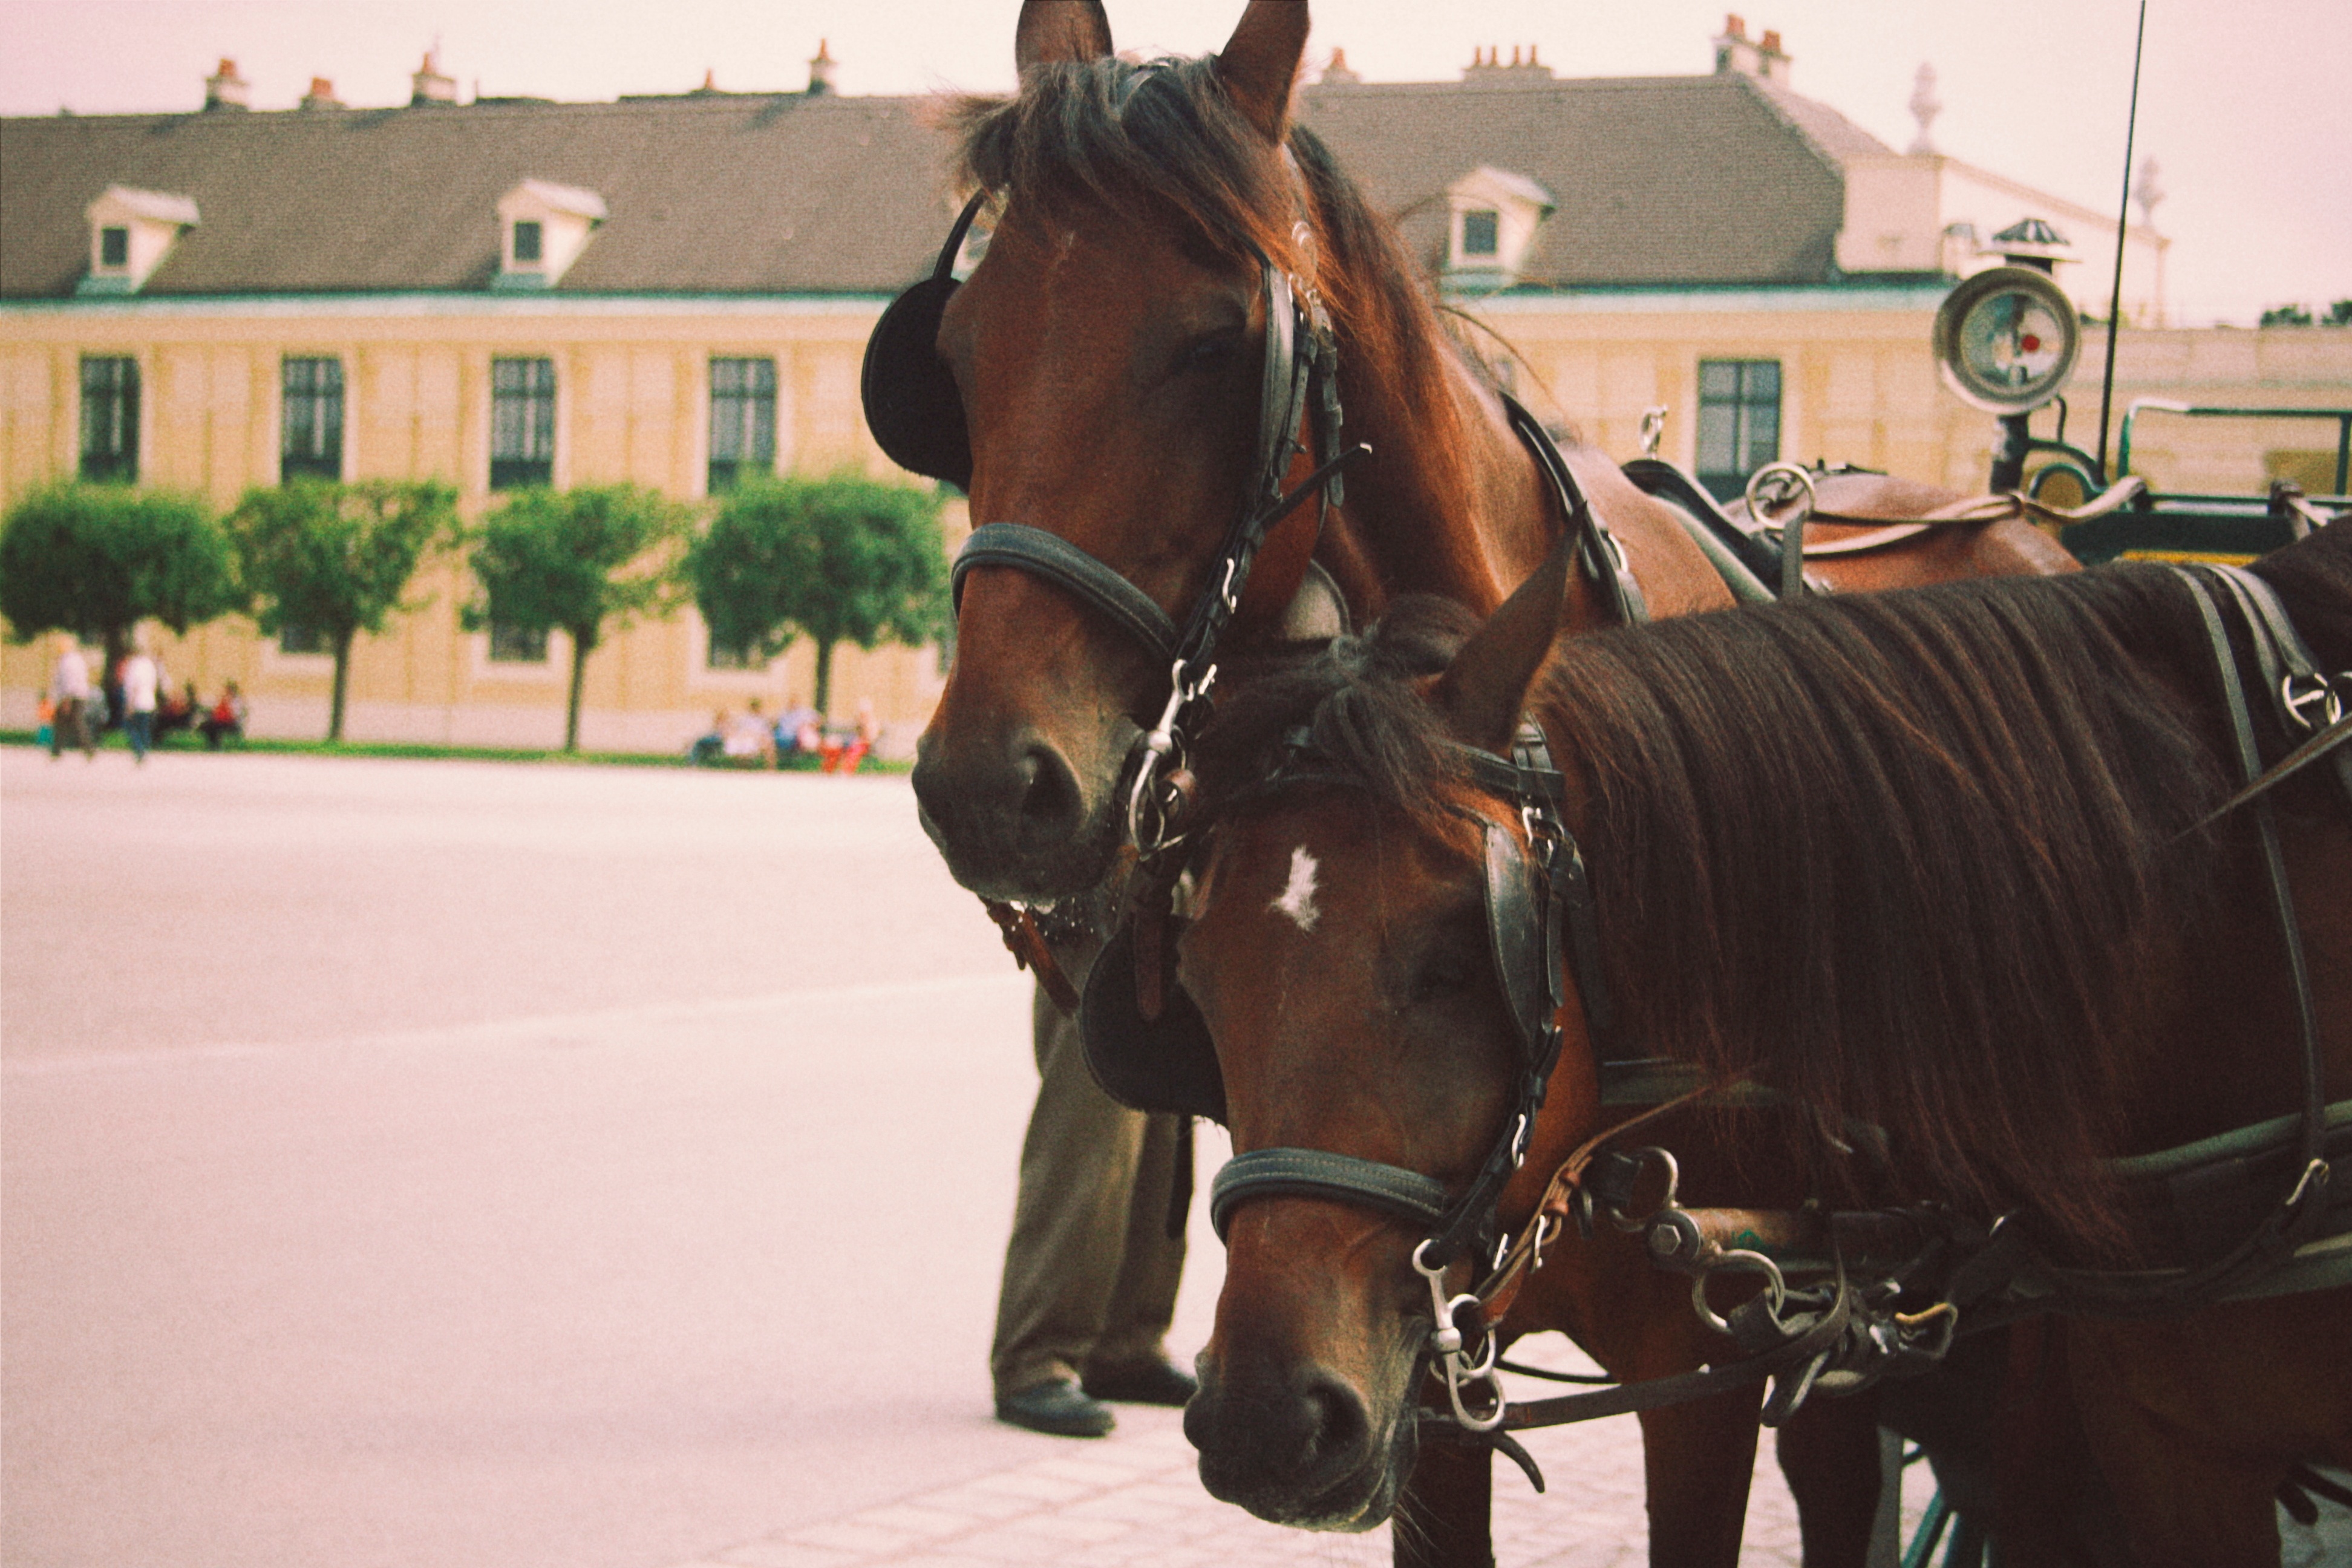
horse, rein, stallion, bridle, mare, carriage, western riding, equestrianism, dressage, pack animal, eventing, horse like mammal, horse harness, horse tack, animal sports, english riding, equestrian sport